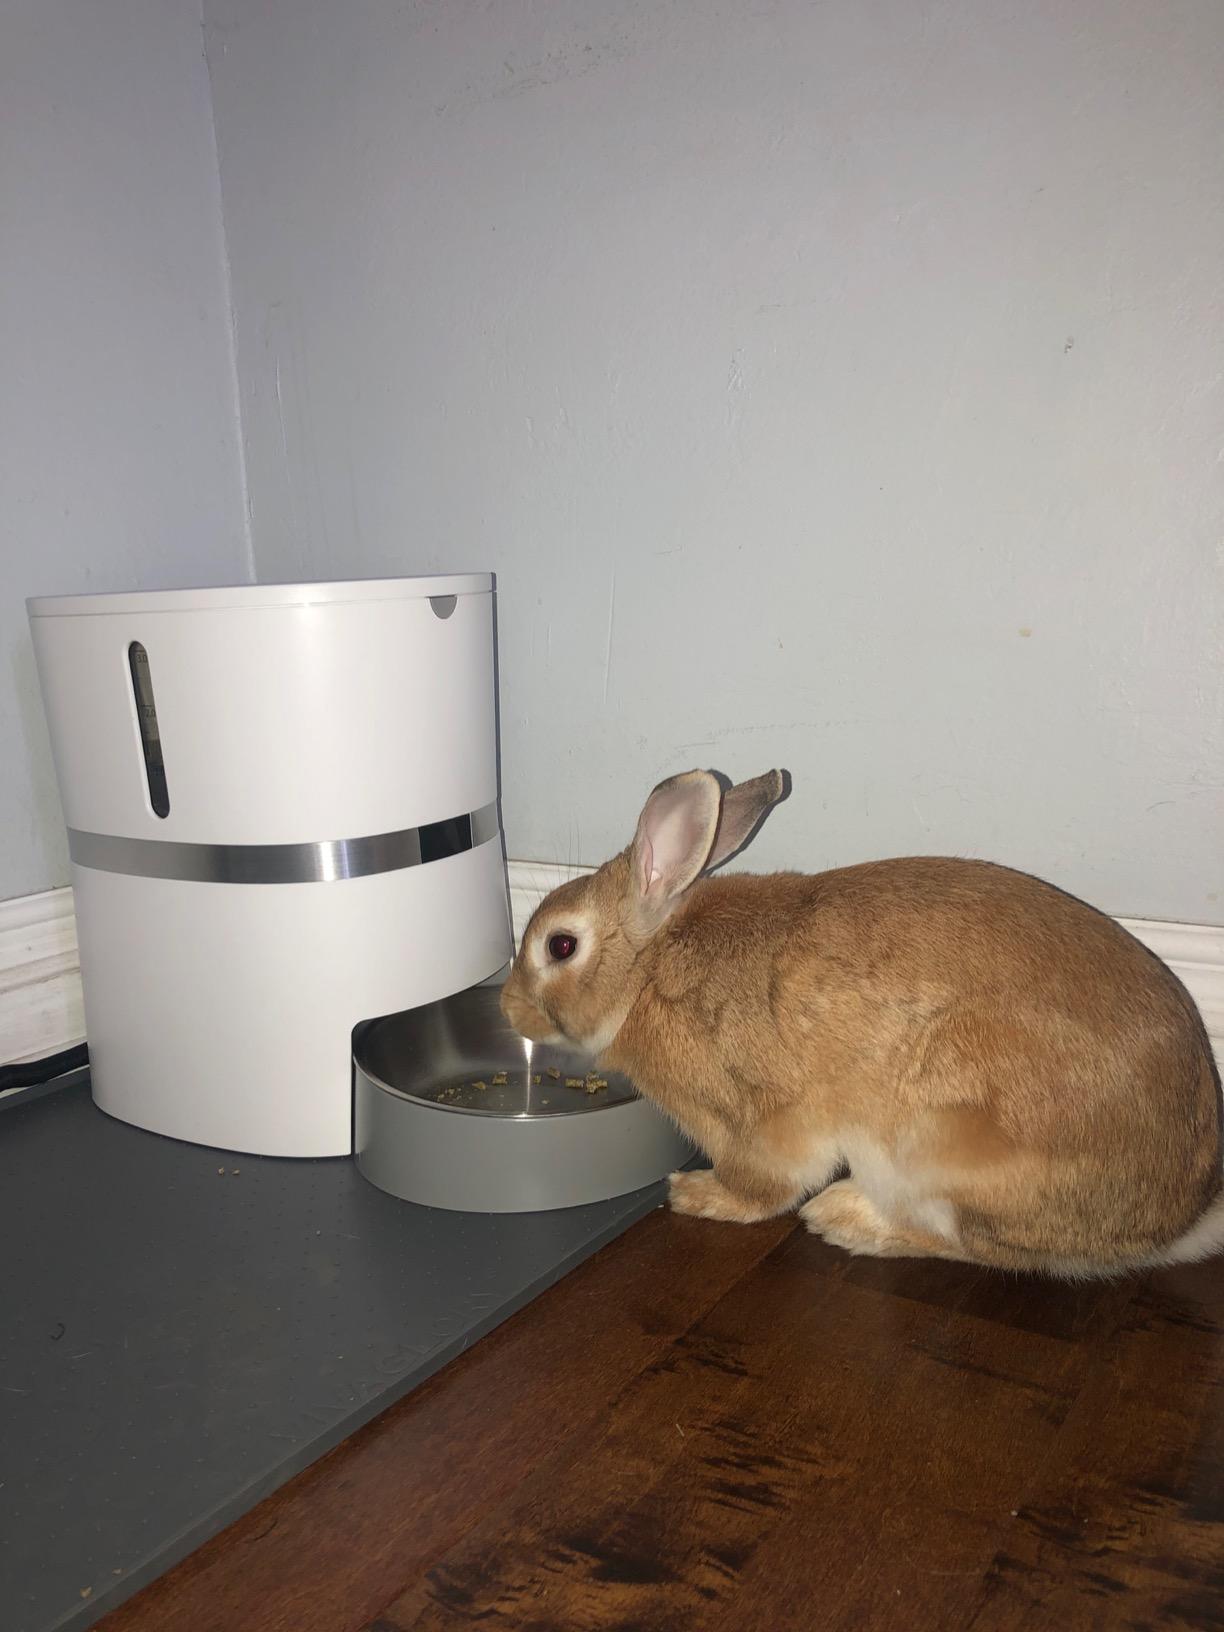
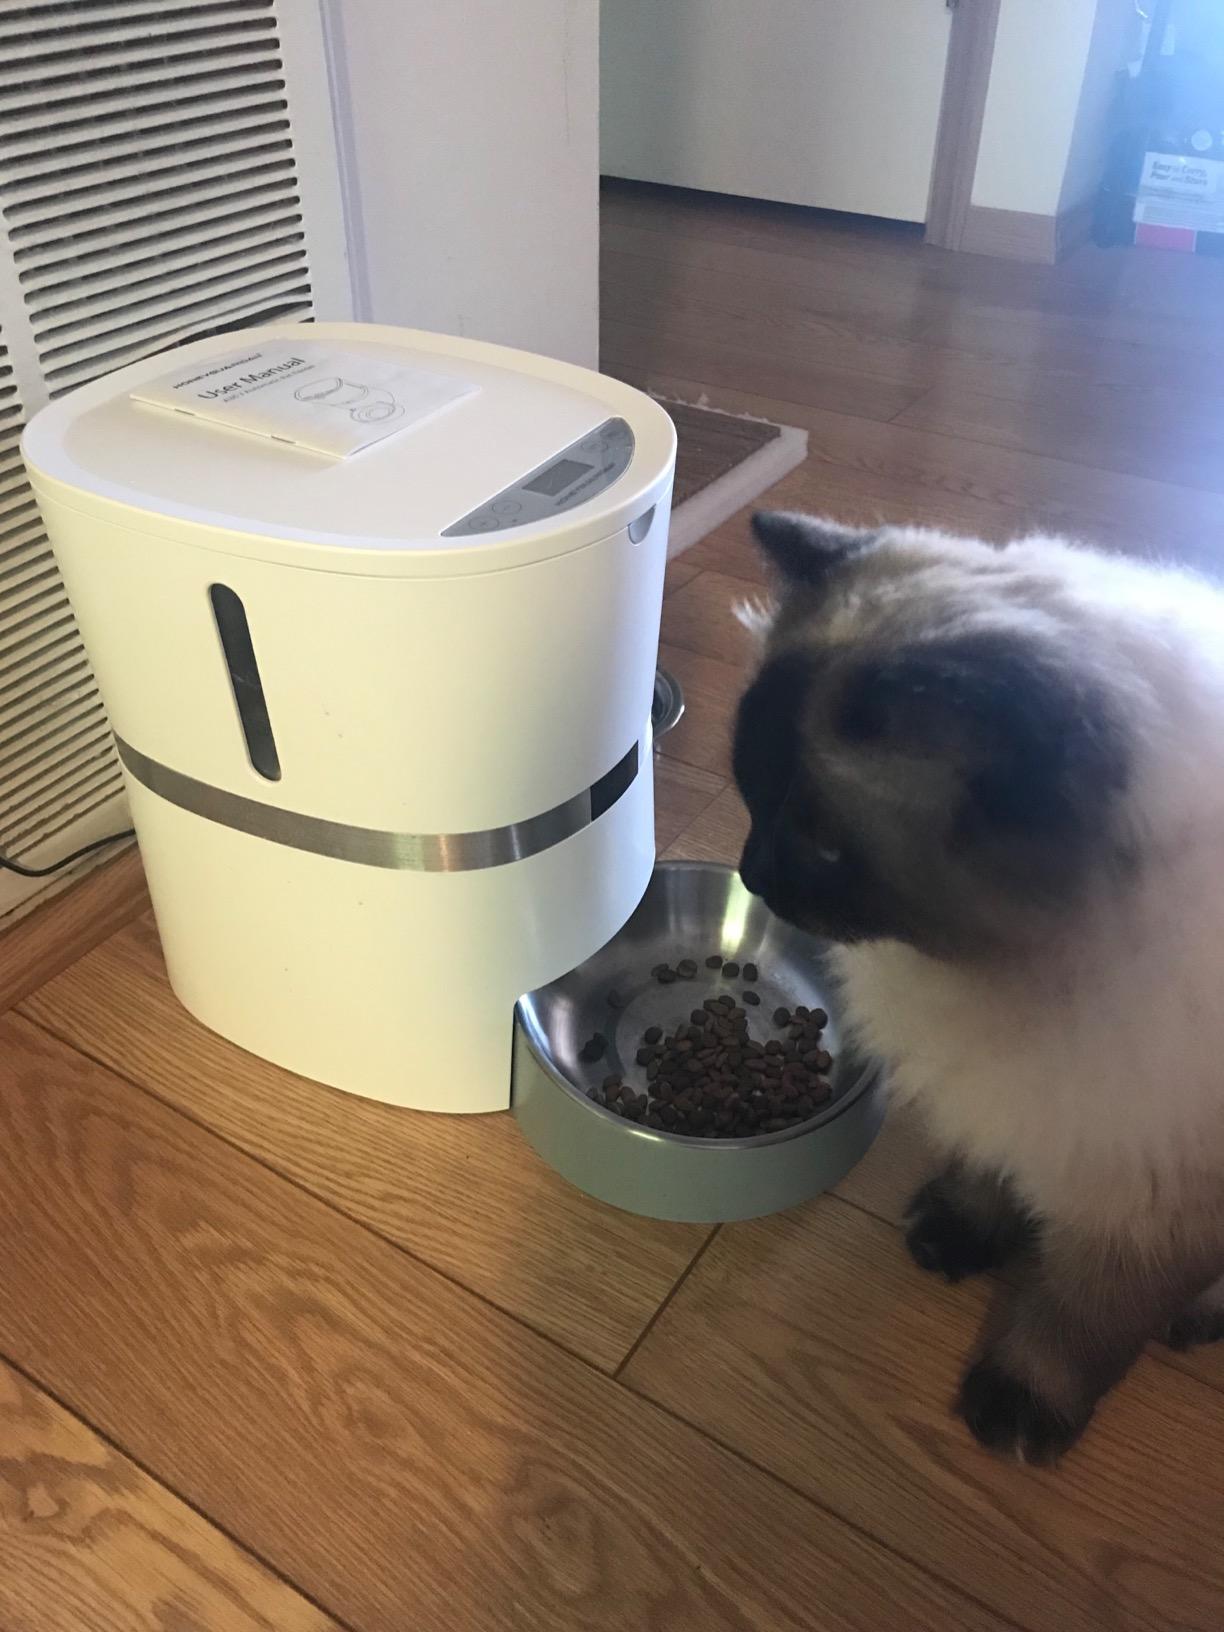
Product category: items_feeder
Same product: yes